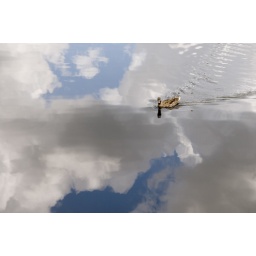
Taken in animal kingdom. I like that it looks the little duck is swimming through clouds.